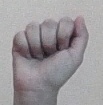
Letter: saad